Prairie dog

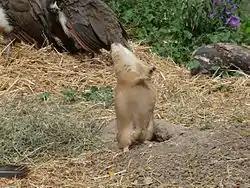
Prairie dog calling

For black-tailed prairie dogs, the resident male of the family group fathers all the offspring. Multiple paternity in litters seems to be more common in Utah and Gunnison's prairie dogs. Mother prairie dogs do most of the care for the young. In addition to nursing the young, the mother also defends the nursery chamber and collects grass for the nest. Males play their part by defending the territories and maintaining the burrows. The young spend their first six weeks below the ground being nursed. They are then weaned and begin to surface from the burrow. By five months, they are fully grown. The subject of cooperative breeding in prairie dogs has been debated among biologists. Some argue prairie dogs will defend and feed young that are not theirs, and young seemingly sleep in a nursery chamber with other mothers; since most nursing occurs at night, this may be a case of communal nursing. In the case of the latter, others suggest communal nursing occurs only when mothers mistake another female's young for their own.